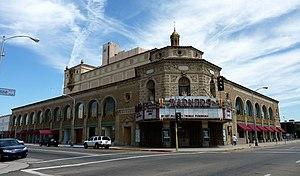
Ceci est la liste des lieux historique inscrits sur le registre national dans le comté de Fresno en Californie.